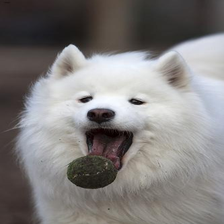
Species: dog
Breed: samoyed